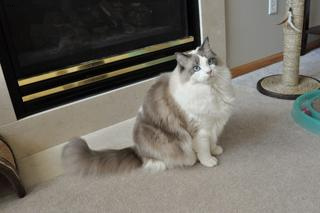
Animal: cat
Breed: ragdoll